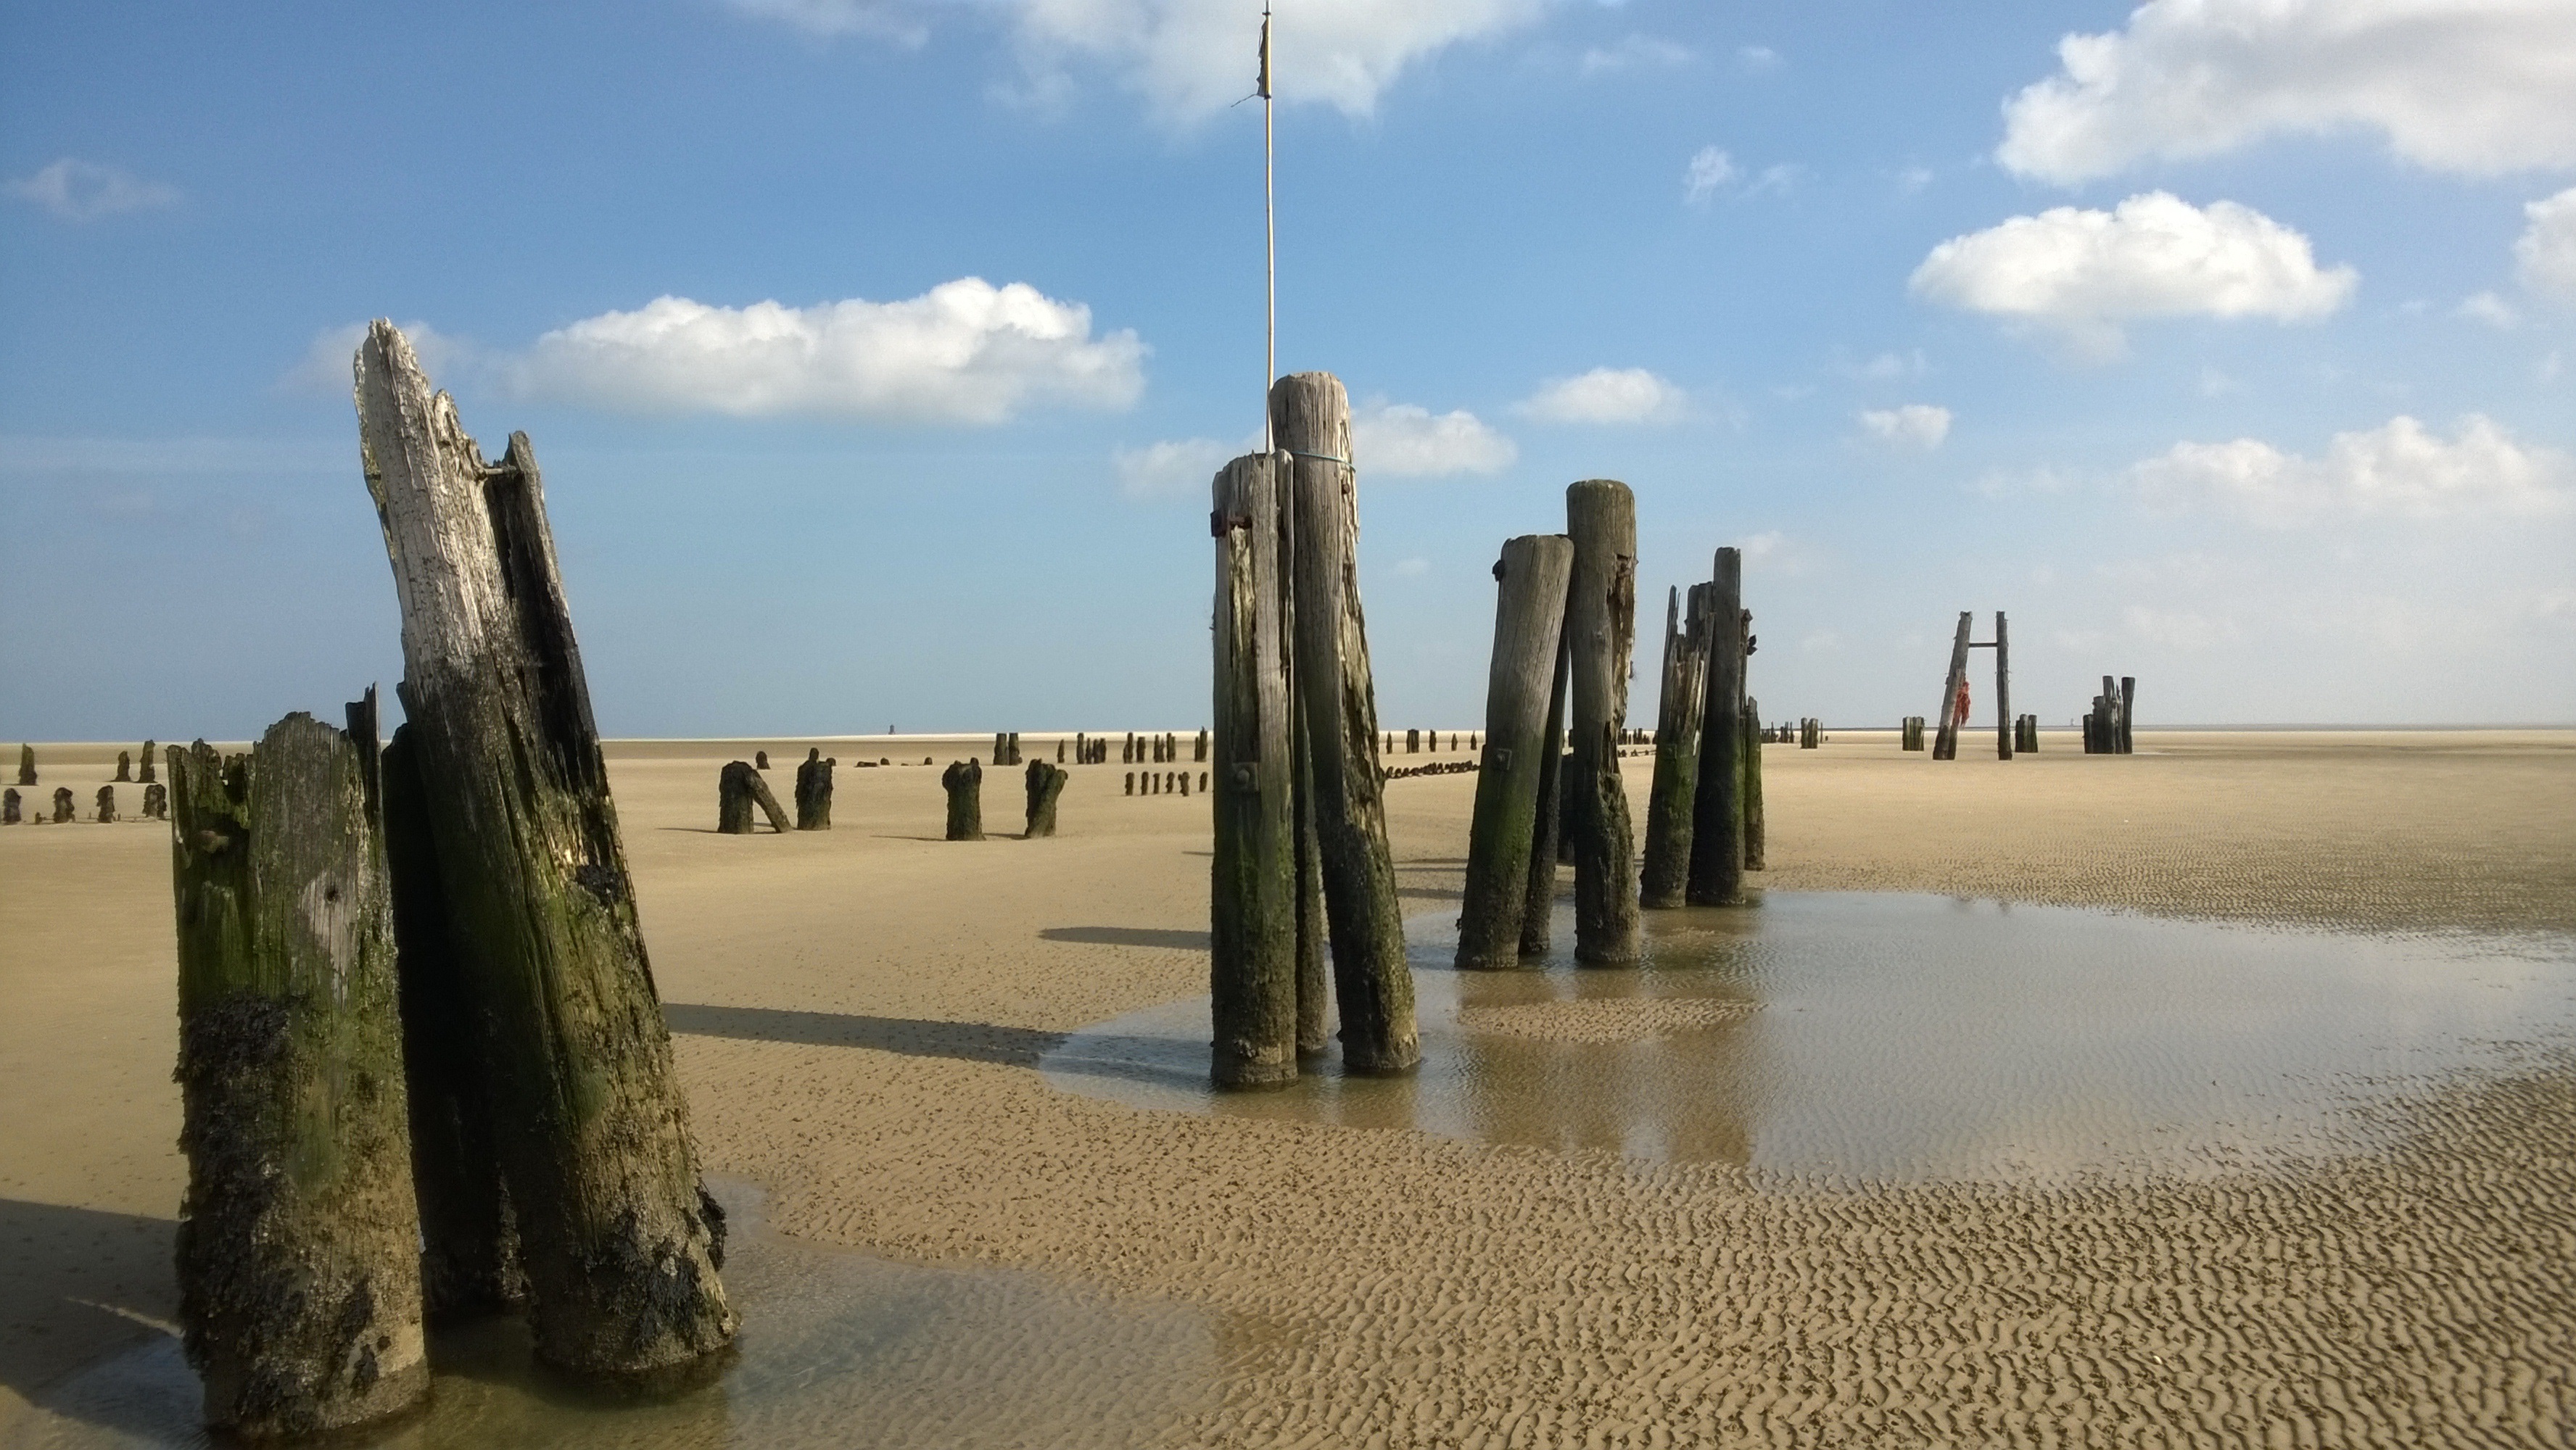
beach, landscape, sea, sand, low tide, north sea, watts, wangerooge